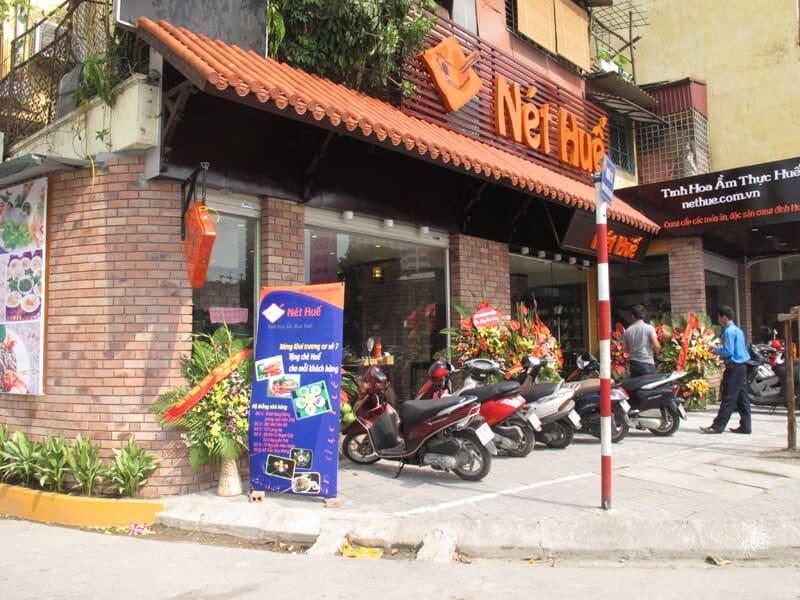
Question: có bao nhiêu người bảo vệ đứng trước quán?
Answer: có một người bảo vệ